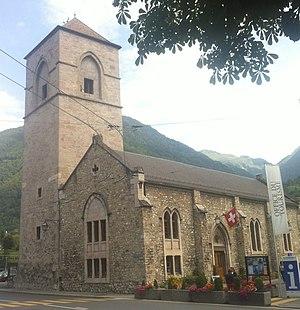
Ancienne chapelle de l'hôpital Notre-Dame transformée en Hôtel de Ville, Villeneuve, Vaud